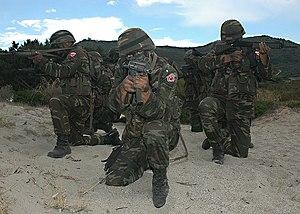
L’armée turque ou les forces armées turques est composée de l'armée de terre, de la force aérienne, de la marine nationale, de la gendarmerie et des garde-côtes. Elle est la deuxième armée en effectifs de l’OTAN après l’armée américaine et la huitième armée du monde en effectifs au niveau mondial. De manière historique, elle occupe une place particulière en Turquie. Son rôle dans la vie politique, bien qu'encore important, a été réduit par les réformes adoptées par la Grande Assemblée nationale de Turquie depuis juillet 2003 et depuis la tentative de coup d'État militaire de juillet 2016.
L’armée de terre turque est l'une des cinq composantes des Forces armées turques. Responsable des opérations militaires terrestres, l'armée de terre tient la place prééminente au sein des forces armées et du commandement militaire. Elle est la deuxième plus grande armée de terre de l'OTAN avec 315 000 personnels en 2014. Le commandant actuel de l'armée de terre turque est le général d'armée Salih Zeki Çolak.